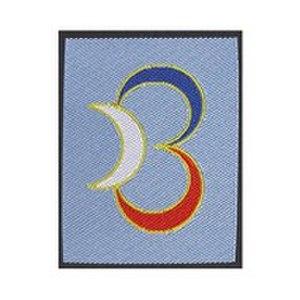
insigne de la 3°BM
La 3ᵉ brigade légère blindée, ancienne 3ᵉ brigade mécanisée, était une brigade de l'Armée de terre française.
L'histoire de l'Armée de terre française débute dans les dernières phases de la guerre de Cent Ans avec la création de ses premières unités permanentes. Elle prend rapidement de l'importance et occupe régulièrement, au cours des siècles qui suivent, le premier rang européen.